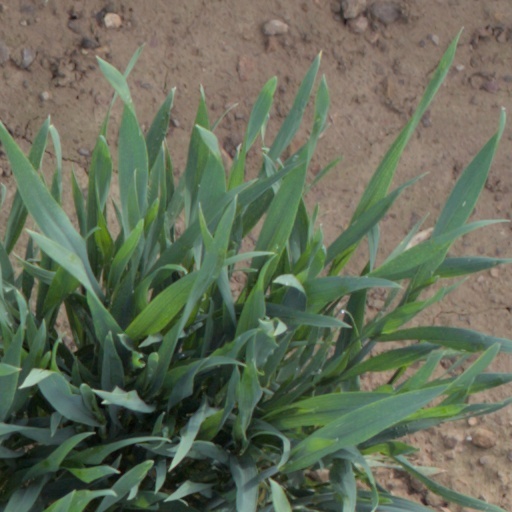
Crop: wheat